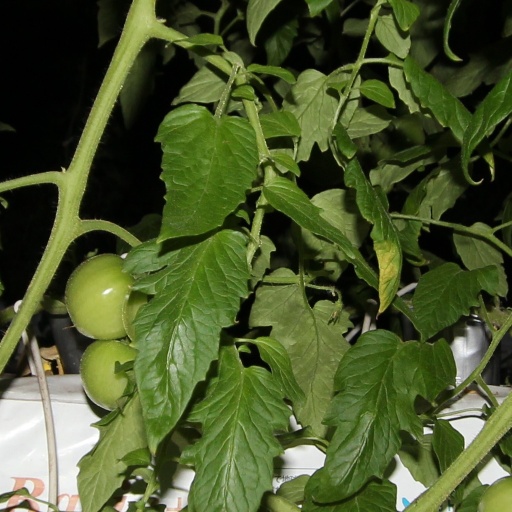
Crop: tomato